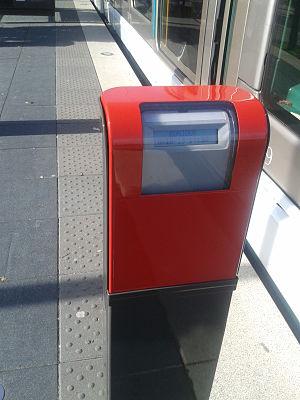
Un valideur de Badgéo nouvelle génération, installé depuis 2013 à la station Etoile Polygone du tramway de Strasbourg, le 18 octobre 2013
La ligne A du réseau de transports en commun de l'Eurométropole de Strasbourg est une ligne de tramway. Exploitée par la Compagnie des transports strasbourgeois, il s'agit de la première ligne du nouveau tramway de l'agglomération.
La ligne B du réseau de transports en commun de l'Eurométropole de Strasbourg est une ligne de tramway. Exploitée par la Compagnie des transports strasbourgeois, il s'agit de la plus longue ligne de tramway de l'agglomération.
La ligne C du réseau de transports en commun de l'Eurométropole de Strasbourg est une ligne de tramway. Exploitée par la Compagnie des transports strasbourgeois, il s'agit de la quatrième ligne de tramway de l'agglomération.
La ligne D du réseau de transports en commun de l'Eurométropole de Strasbourg est une ligne de tramway. Exploitée par la Compagnie des transports strasbourgeois, il s'agit de la seule ligne transfrontalière du réseau, entre la France à l'Allemagne, et la seule ligne de tramway française transfrontalière.
La ligne E du réseau de transports en commun de l'Eurométropole de Strasbourg est une ligne de tramway. Exploitée par la Compagnie des transports strasbourgeois, il s'agit de la seule ligne de tramway de l'agglomération qui ne passe pas par le centre-ville strasbourgeois et la place de l'Homme de Fer.